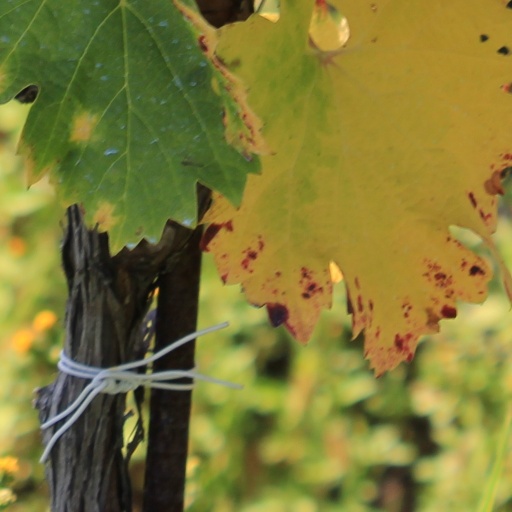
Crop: grape